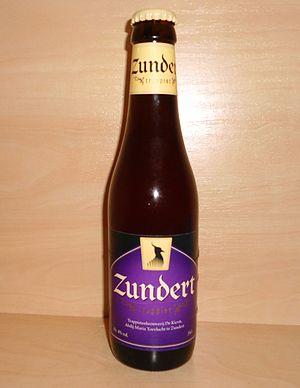
Zundert bière trappiste néerlandaise
Une bière trappiste, ou trappiste, est une bière brassée par ou sous contrôle des moines trappistes. Ces bières trappistes sont généralement de fermentation haute et doivent être brassées dans le respect des critères définis par l'Association internationale trappiste si elles veulent pouvoir arborer le logo Authentic Trappist Product délivré par cette association privée.
La Zundert est une bière trappiste, brassée par la brasserie De Kievit au sein de l'abbaye Notre-Dame-du-Refuge de Zundert, au sud des Pays-Bas non loin de la frontière belge.